Nathan Bedford Forrest III

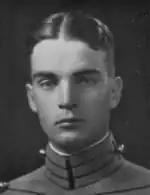
Forrest at West Point in 1928.

Nathan Bedford Forrest III was born on April 6, 1905 in Memphis, Tennessee, the son of Nathan Bedford Forrest II and Mattie Patterson (Patton).